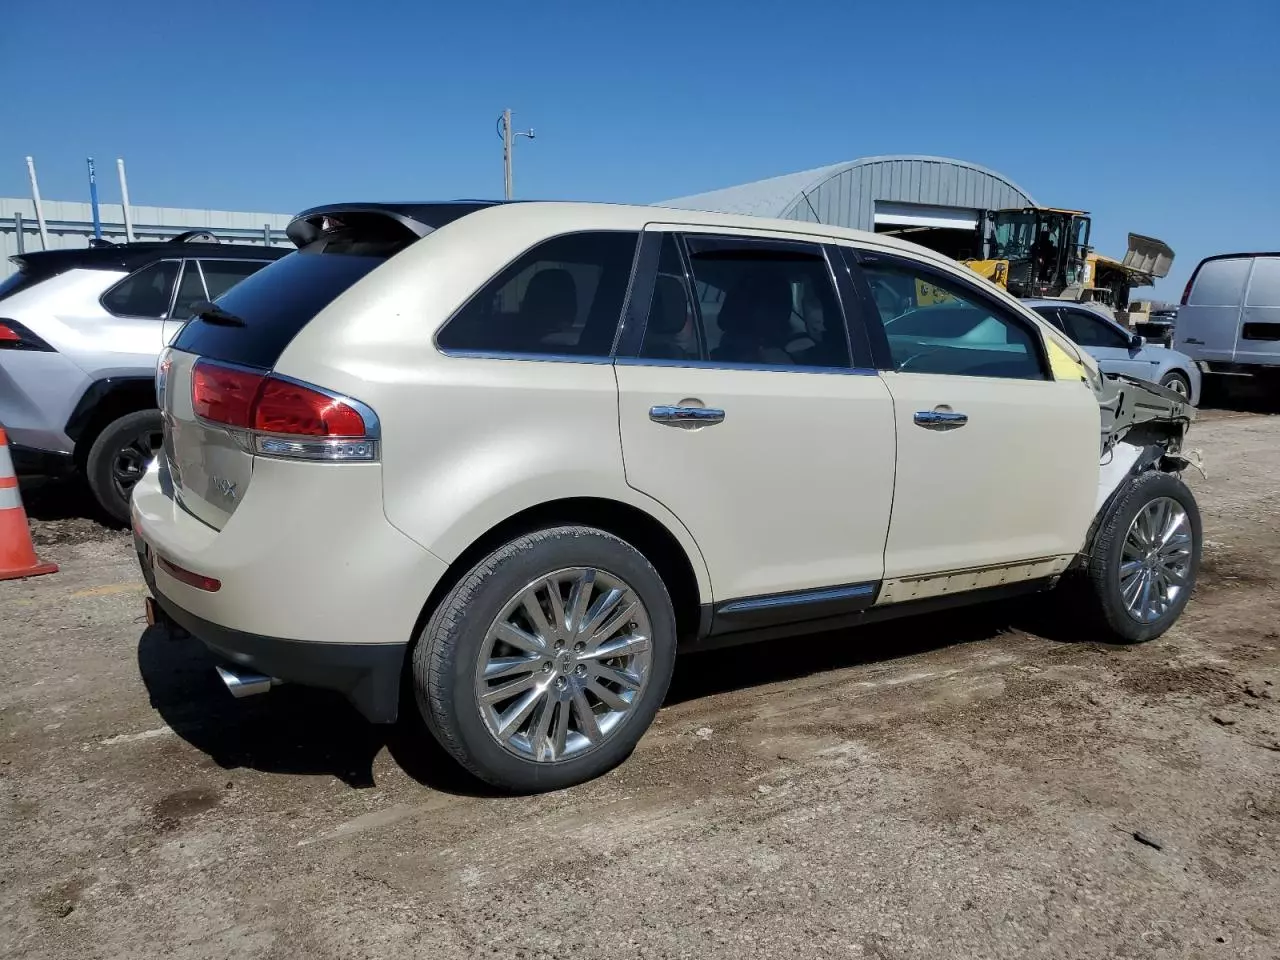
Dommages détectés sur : aile avant droite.
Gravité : majeur